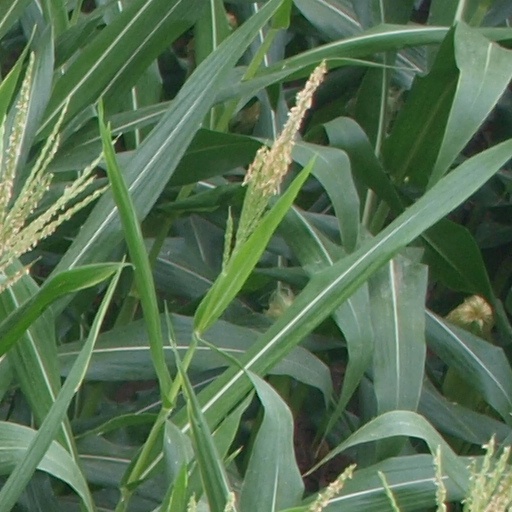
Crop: maize; corn